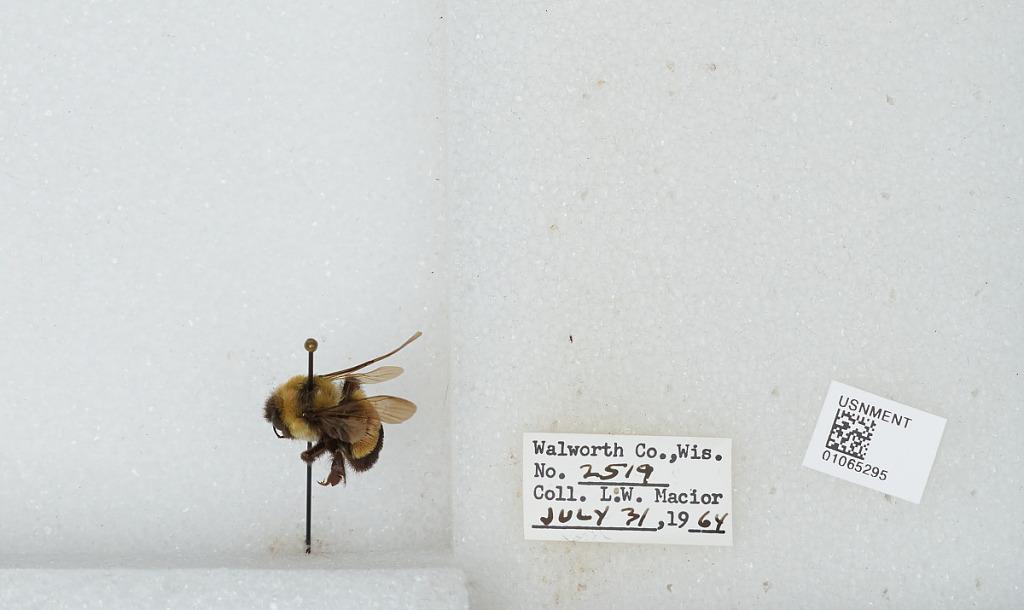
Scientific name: Bombus (Bombus) affinis Cresson
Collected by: L. Macior
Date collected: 1964-7-31
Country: United States
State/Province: Wisconsin
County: Walworth
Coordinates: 42.67, -88.54